Camel Meriem

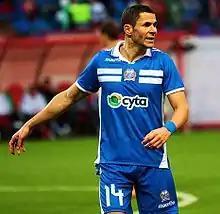
Meriem with Apollon Limassol in 2014

Camel Meriem (born 18 October 1979) is a French former professional footballer who played as a midfielder for Sochaux, Bordeaux, Marseille, AS Monaco, Aris, Arles-Avignon, OGC Nice, and Apollon Limassol. He has represented France at international level.